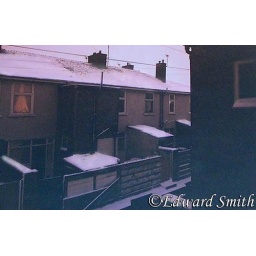
A view from my bedroom window in Longfellow Street, the opposite houses were the backs of Scott Street.